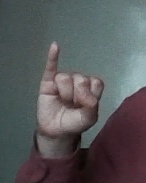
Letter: meem